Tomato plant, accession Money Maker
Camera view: tilt-top (135 deg); turntable rotation: 120 degrees
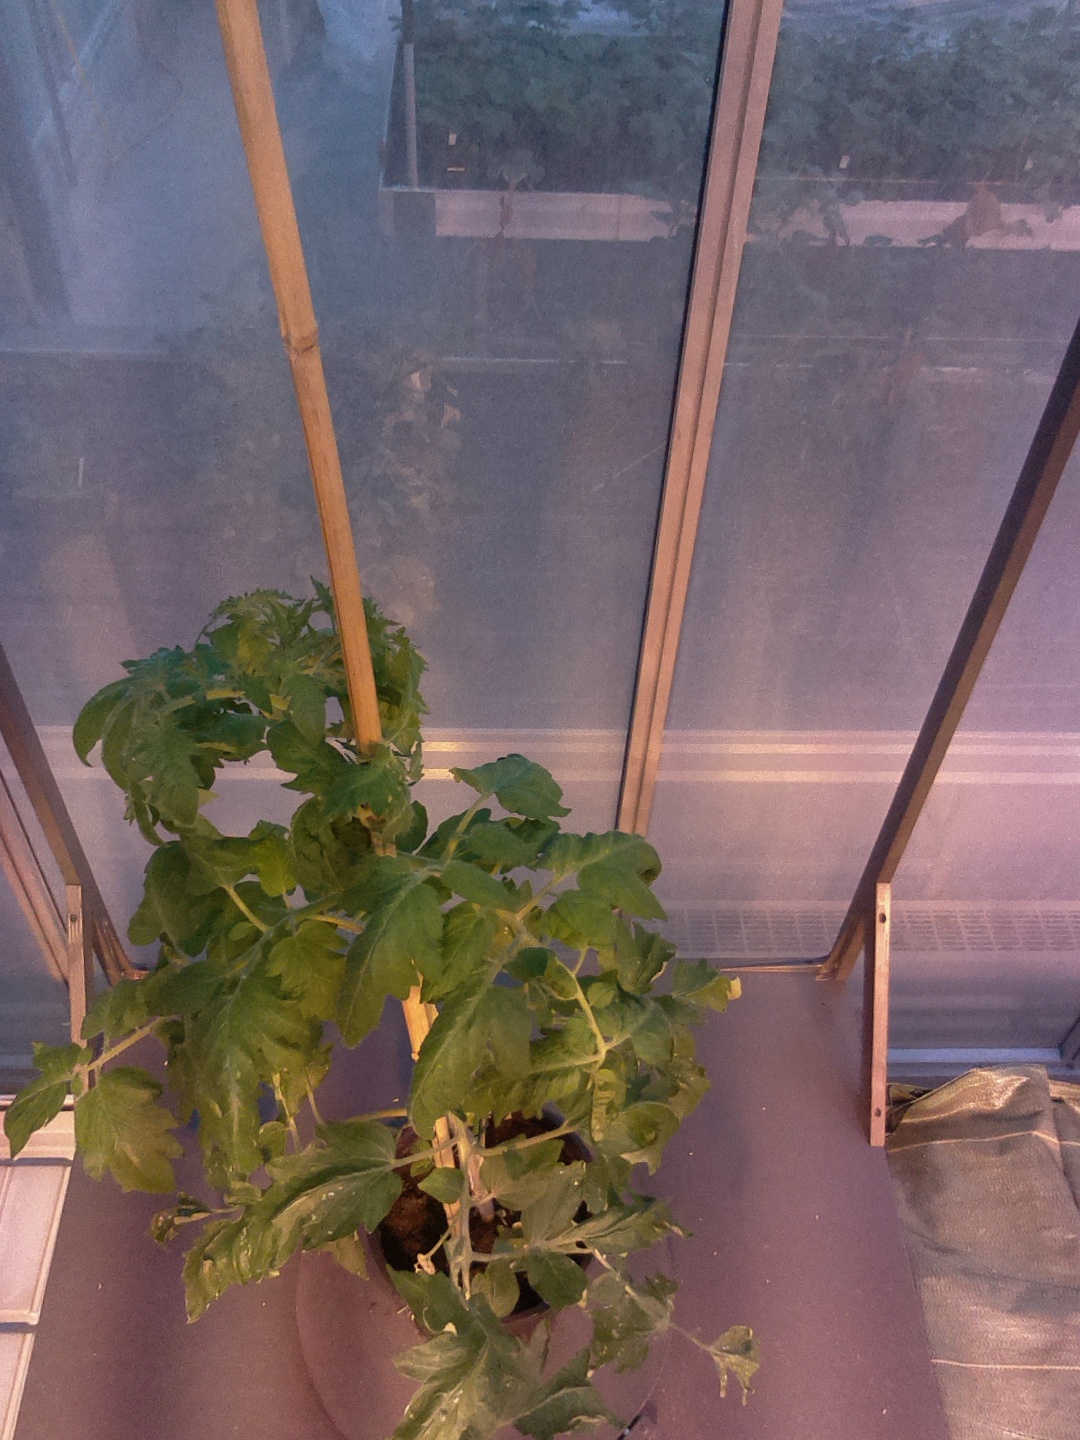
BBCH growth stage 64: 40%-50% of flowers open